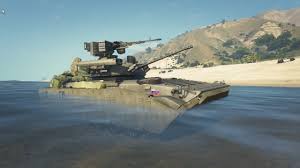
Label: BMP